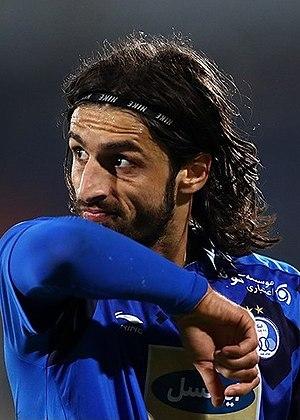
Humam Tariq Faraj Naoush, né le 10 février 1996 à Bagdad, est un footballeur international irakien sous contrat avec l'Ismaily au poste de milieu offensif.